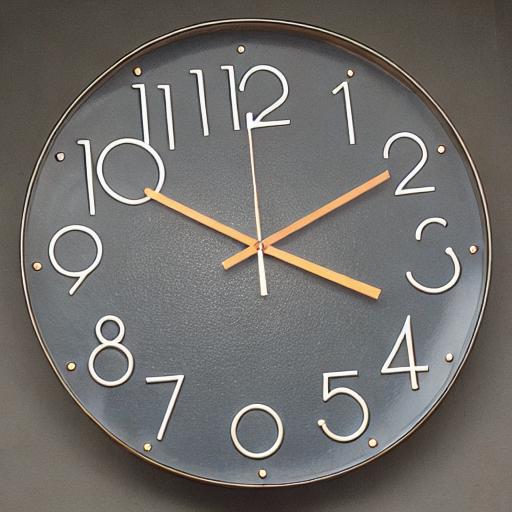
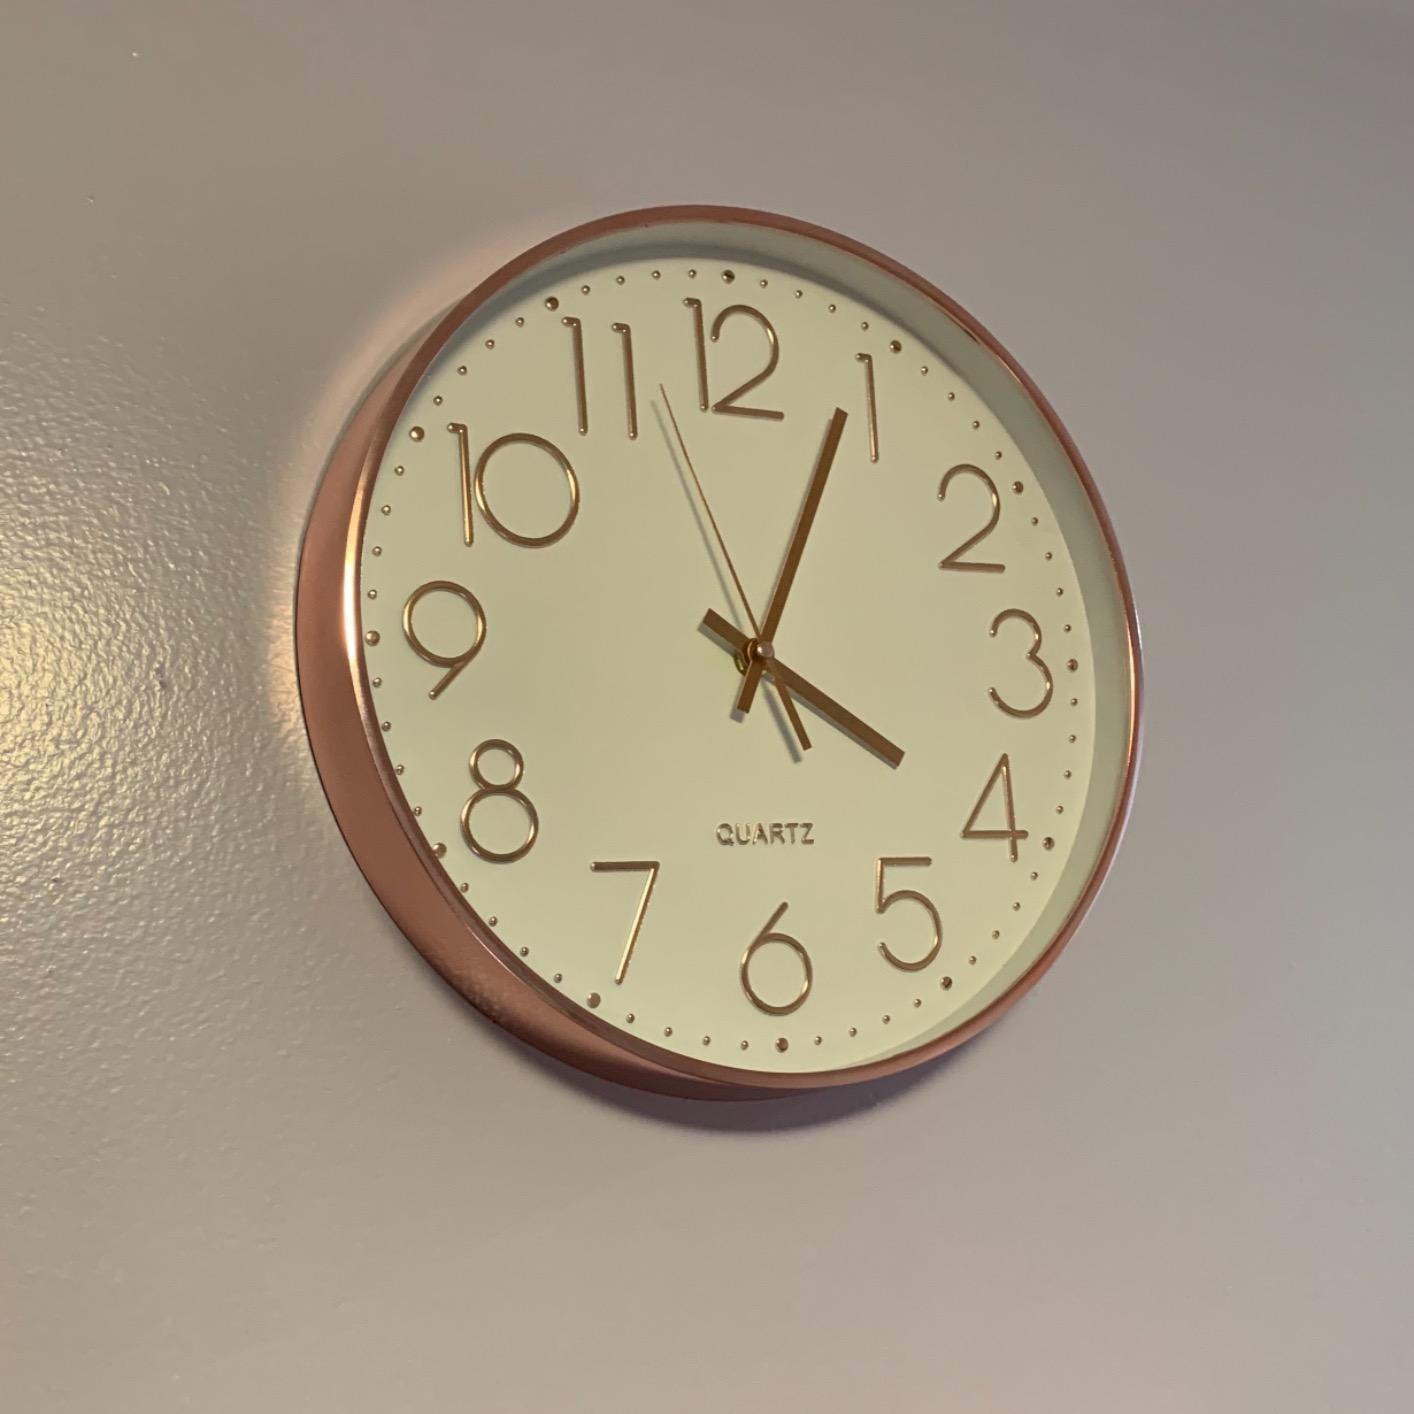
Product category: clock
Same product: no